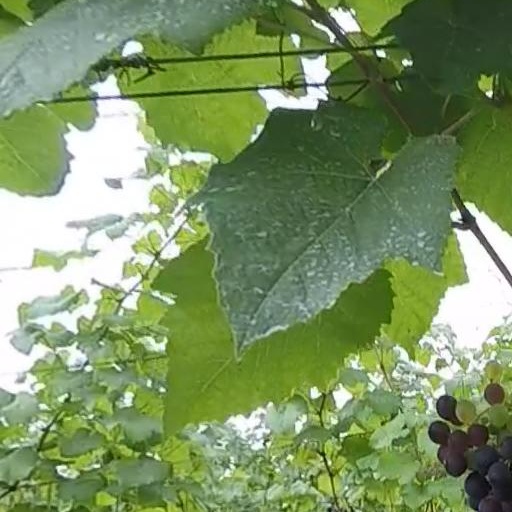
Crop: grape